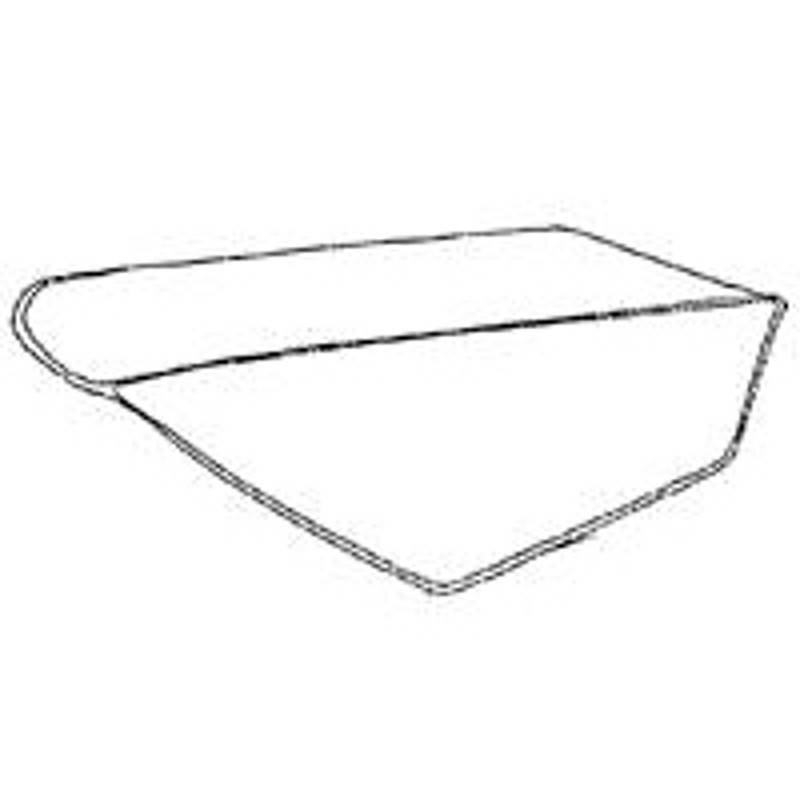
Miller 6294006 Wheelbarrow Tray, 6 cu-ft Capacity, Steel
Wheelbarrow tray for #HD6 (Sku 393.8693) wheelbarrow.
Brand: Miller
Category: Home & Garden > Lawn & Garden > Gardening > Gardening Tool Accessories > Wheelbarrow Parts > Wheelbarrow Trays